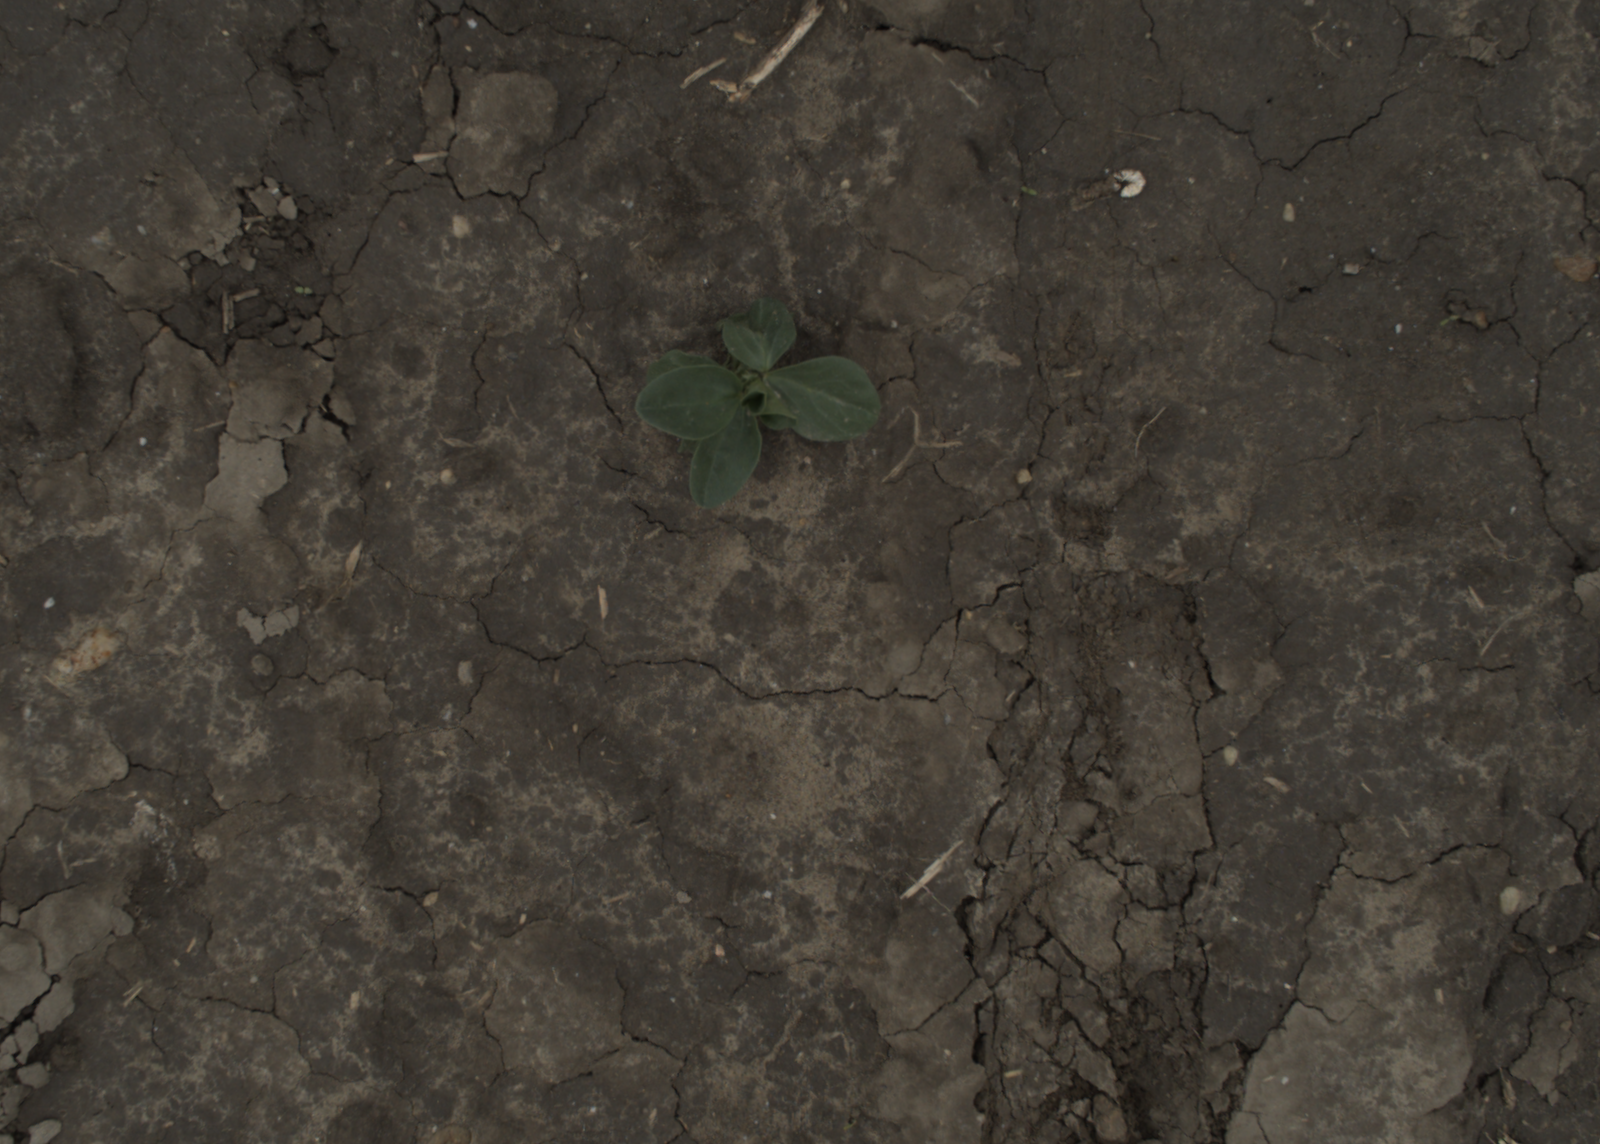
Capture date: 29.09.2021 13:52:20
Weather: cloudy
Wind: medium
Seeding date: 02.09.2021
Plant canopy height (mm): 954